South Salt Lake, Utah

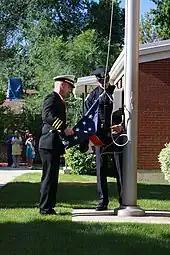
Public Safety Officers hoisting the flag on the 4th of July, South Salt Lake City, UT

Since 2007, crime in South Salt Lake has been reduced by 30%. Former SSL Police Chief Chris Snyder attributes the drop in crime to 4 factors: 1) Increased attention to code enforcement, 2) Crime Free Rental Housing program that results in greater landlord scrutiny of potential renters, 3) Partnerships, such as that with United Way of Salt Lake, combined with community organizing, such as the Promise South Salt Lake initiative, South Salt Lake Community Connection that address resident needs and improve neighborhoods, and 4) Extensive youth development efforts, such as Promise afterschool programs delivered in nine Neighborhood Centers across the city, and urban/neighborhood revitalization projects. There is a new emphasis on redevelopment (including the Market Station development) and a reduction in the number of liquor licenses allowed to be issued is anticipated to reduce crime in the city.